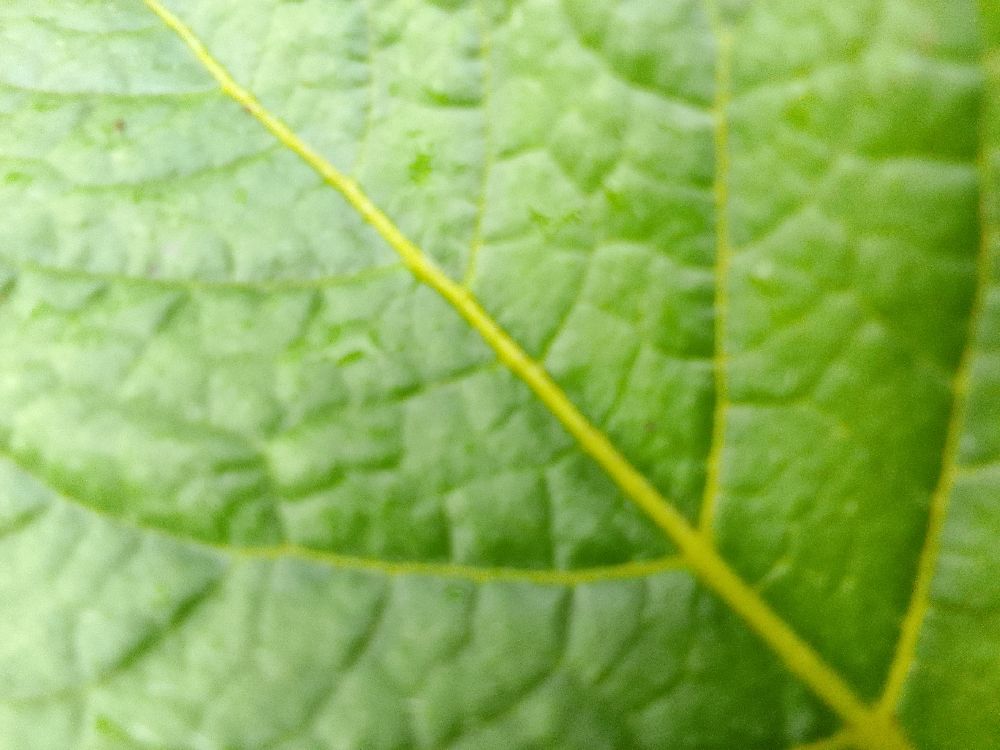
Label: Healthy